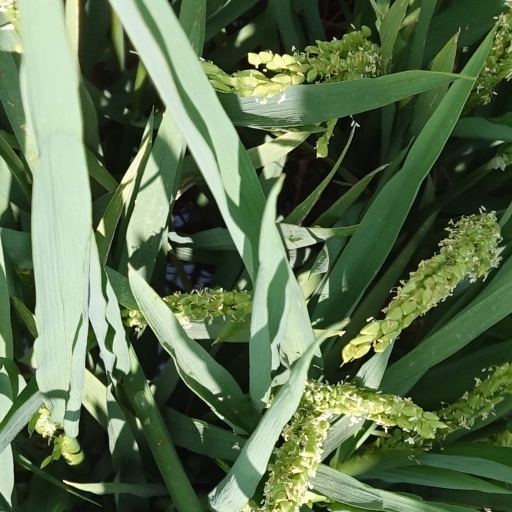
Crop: rice